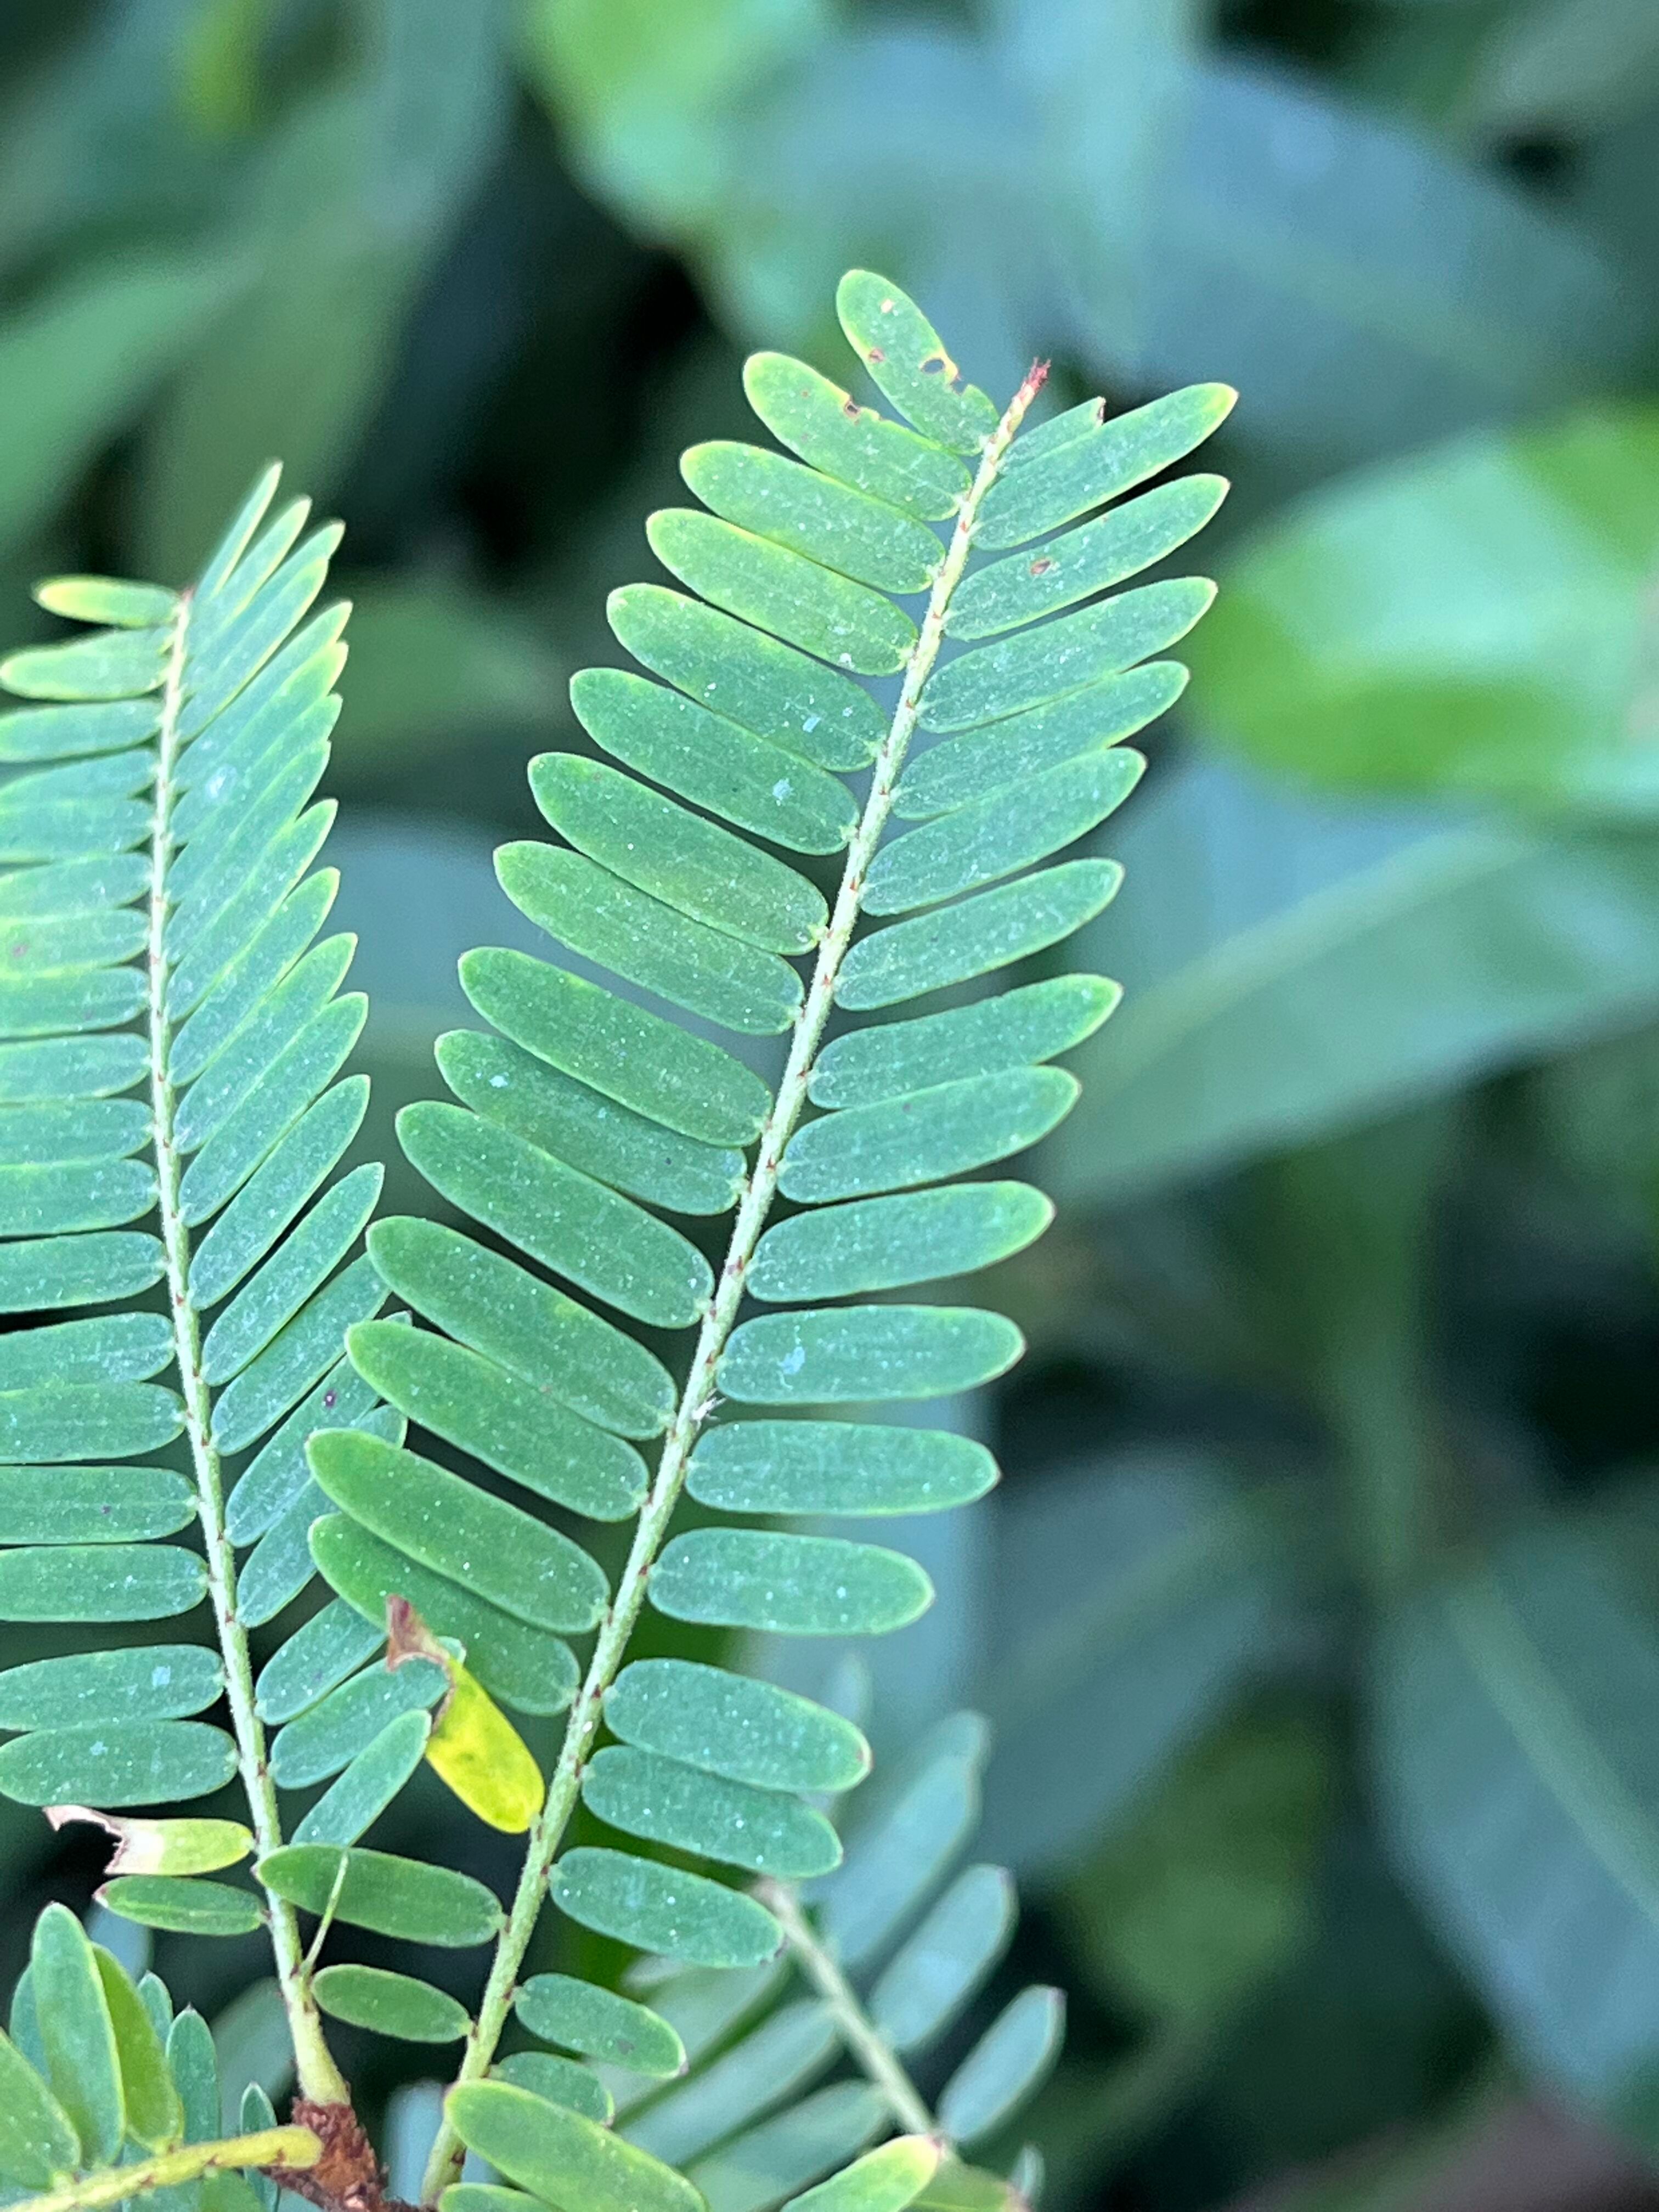
Plant species: phyllanthus-emblica